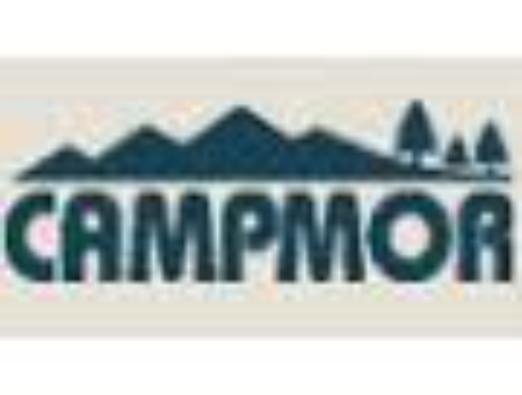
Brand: Campmor
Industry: Clothes